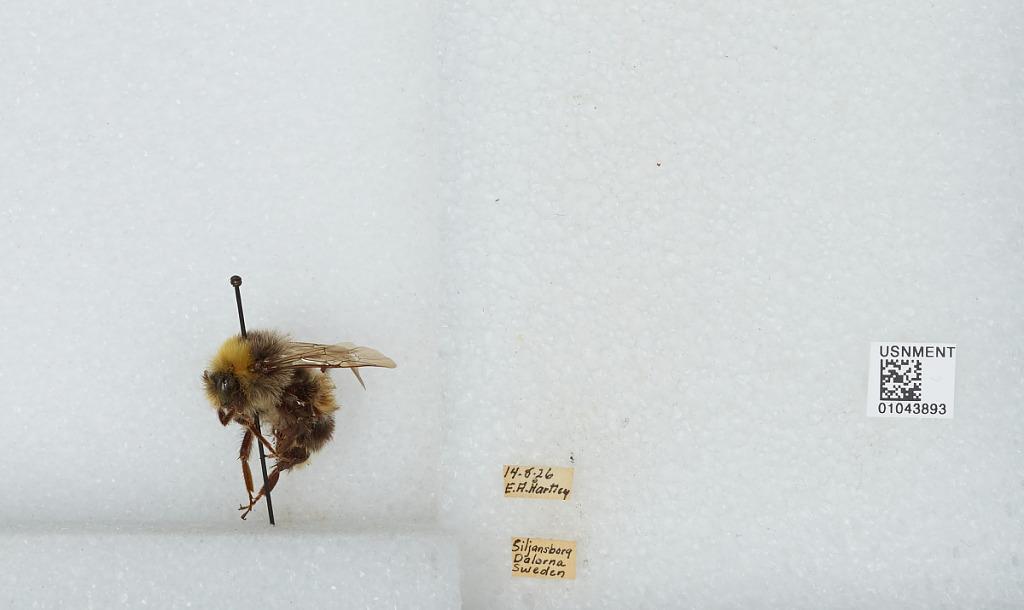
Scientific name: Bombus sp.
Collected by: E. Hartley
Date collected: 1926-8-14
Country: Sweden
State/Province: Dalarna
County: Mora
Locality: Siljansfors
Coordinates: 60.883, 14.3744